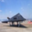
Label: airplane